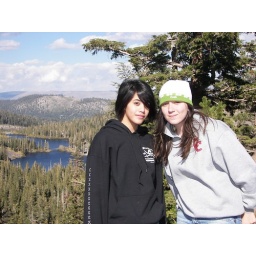
on a road above a lake